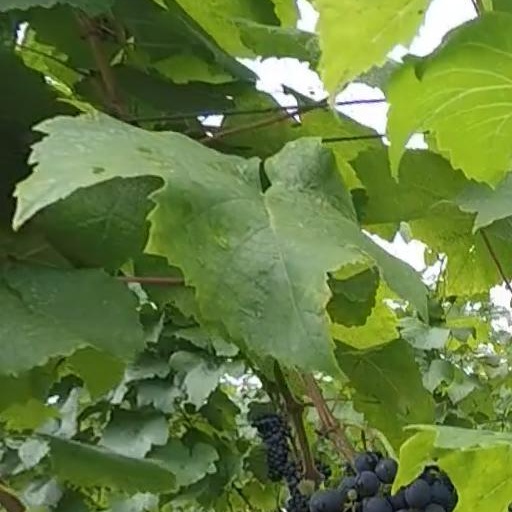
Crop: grape